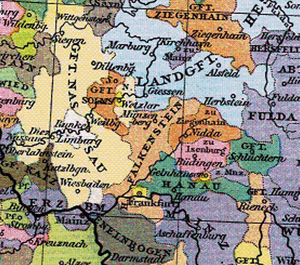
La Maison de Falkenstein, est une famille noble allemande de Hesse qui tient son nom du château de Falkenstein dans le Palatinat rhénan.